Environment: real
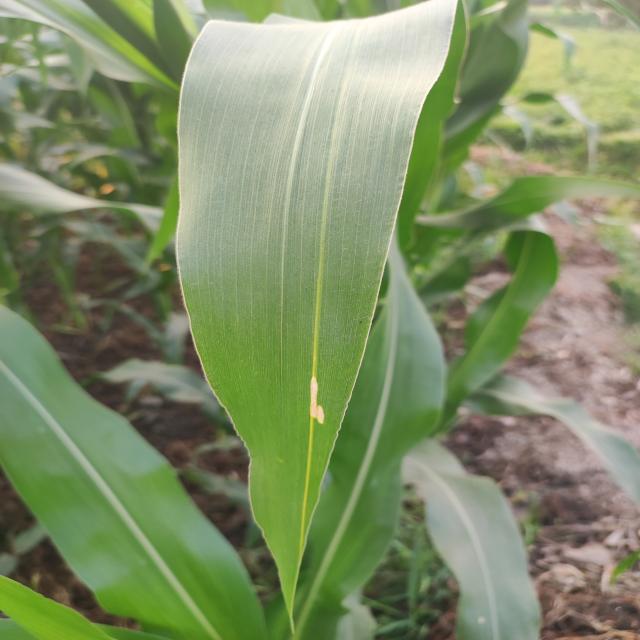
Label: northern_corn_leaf_blight